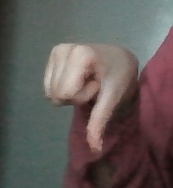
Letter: waw